Posthausen (Ottersberg)

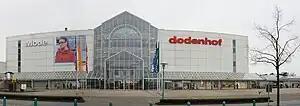
Dodenhof: Main entrance fashion house

Since it was founded as a small family business in 1910, the Dodenhof department store has developed into the largest shopping center in Northern Germany and thus also an important economic factor in the region.